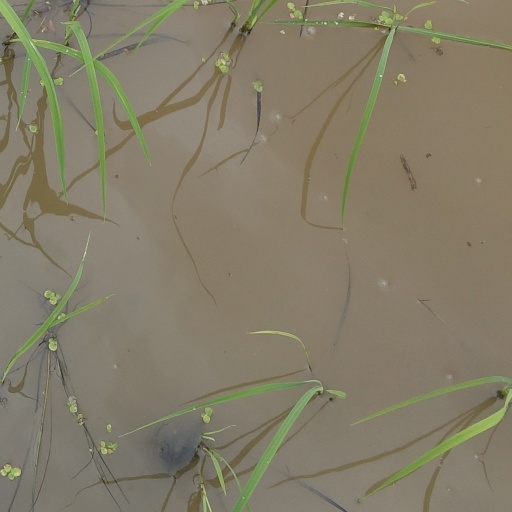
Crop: rice